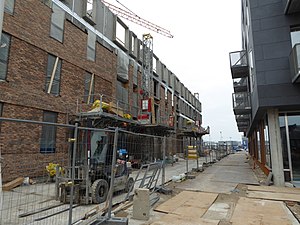
Travemündegade
Byggerod i Travemündegade i oktober 2015.
Travemündegade er en gade i Århusgadekvarteret i Nordhavnen i København, der ligger mellem Antwerpengade og Århusgade. Gaden er opkaldt efter den tyske havneby Travemünde. Gaden blev etableret sammen med bebyggelsen omkring den i 2014-2016.